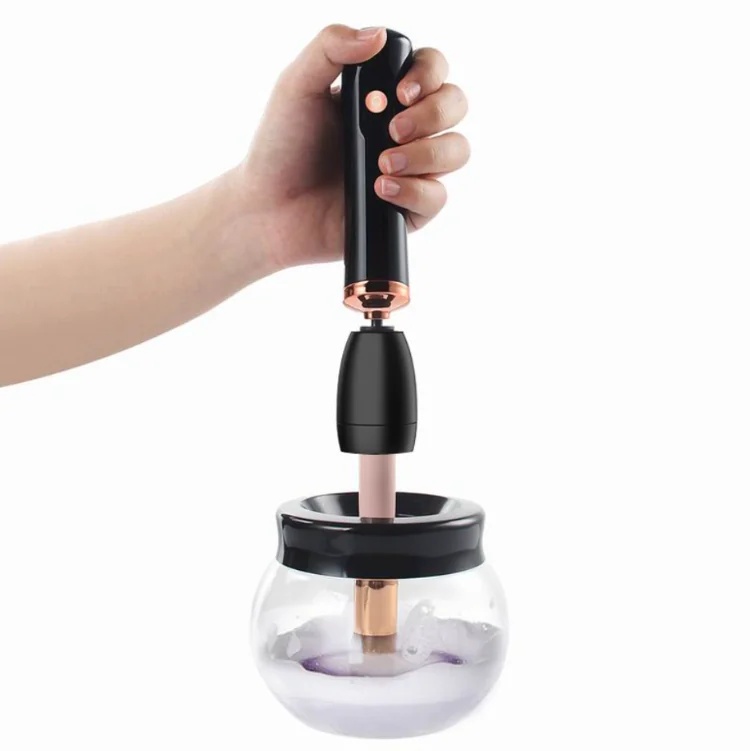
Kit de nettoyage de pinceaux de maquillage
Découvrez notre Kit de Nettoyage de Pinceaux de Maquillage, l'outil indispensable pour maintenir vos pinceaux impeccables et votre peau en bonne santé ! Conçu pour offrir une solution de nettoyage efficace et pratique, ce kit vous permettra de préserver la qualité de vos pinceaux tout en éliminant les impuretés et les bactéries. Notre kit comprend une variété d'accessoires spécialement conçus pour répondre à tous vos besoins de nettoyage de pinceaux. Le nettoyant doux et efficace élimine en profondeur les résidus de maquillage, l'huile et les impuretés, laissant vos pinceaux propres et prêts à être utilisés. En utilisant notre kit de nettoyage de pinceaux de maquillage régulièrement, vous prolongerez la durée de vie de vos pinceaux tout en préservant la santé de votre peau. De plus, son format compact et son design élégant le rendent idéal pour une utilisation à domicile ou en déplacement. Offrez à vos pinceaux le soin qu'ils méritent avec notre Kit de Nettoyage de Pinceaux de Maquillage. Obtenez des résultats professionnels à chaque utilisation et profitez d'une peau saine et éclatante. Commandez dès maintenant et redécouvrez la beauté de pinceaux parfaitement propres !
Category: Health & Beauty > Personal Care > Cosmetics > Cosmetic Tool Cleansers